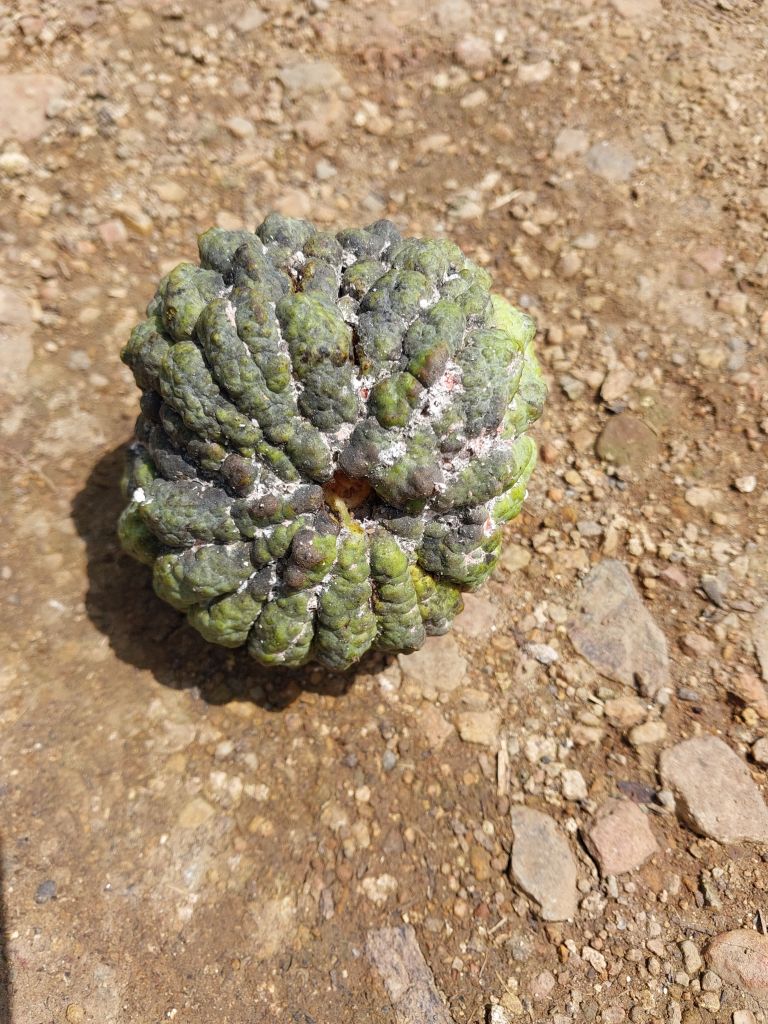
Disease label: Blank Canker